Great Manchester Cycle

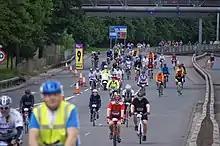
Cyclists on the Mancunian Way, during the 2012 event

The Great Manchester Cycle is a closed-road cyclosportive held in Manchester, Trafford and Salford, England, during summer. Participants are invited to ride one, two or four laps of a course which starts at the City of Manchester Stadium in east Manchester, heads along the Mancunian Way and into Old Trafford, before returning to the start line.